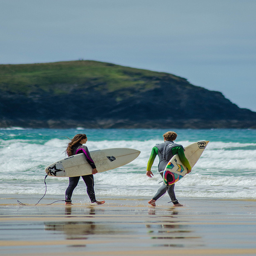
Two people on the beach with surf boards.
Two surfers walk toward the ocean with surfboards in hand
Two people carrying their surf boards out into the ocean.
a couple of people walking down a beach line
Two people walking at the beach while holding surfboards